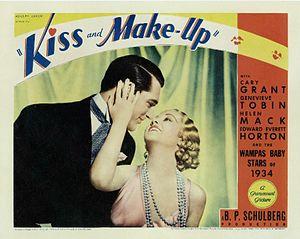
Dorothy Drake connue également sous le nom de Mary Wallace, est une actrice américaine de cinéma du début des années 1930.
Betty Bryson, née Elizabeth Meiklejohn le 5 octobre 1911 et morte le 18 février 1984, est une actrice et danseuse américaine du début des années 1930.